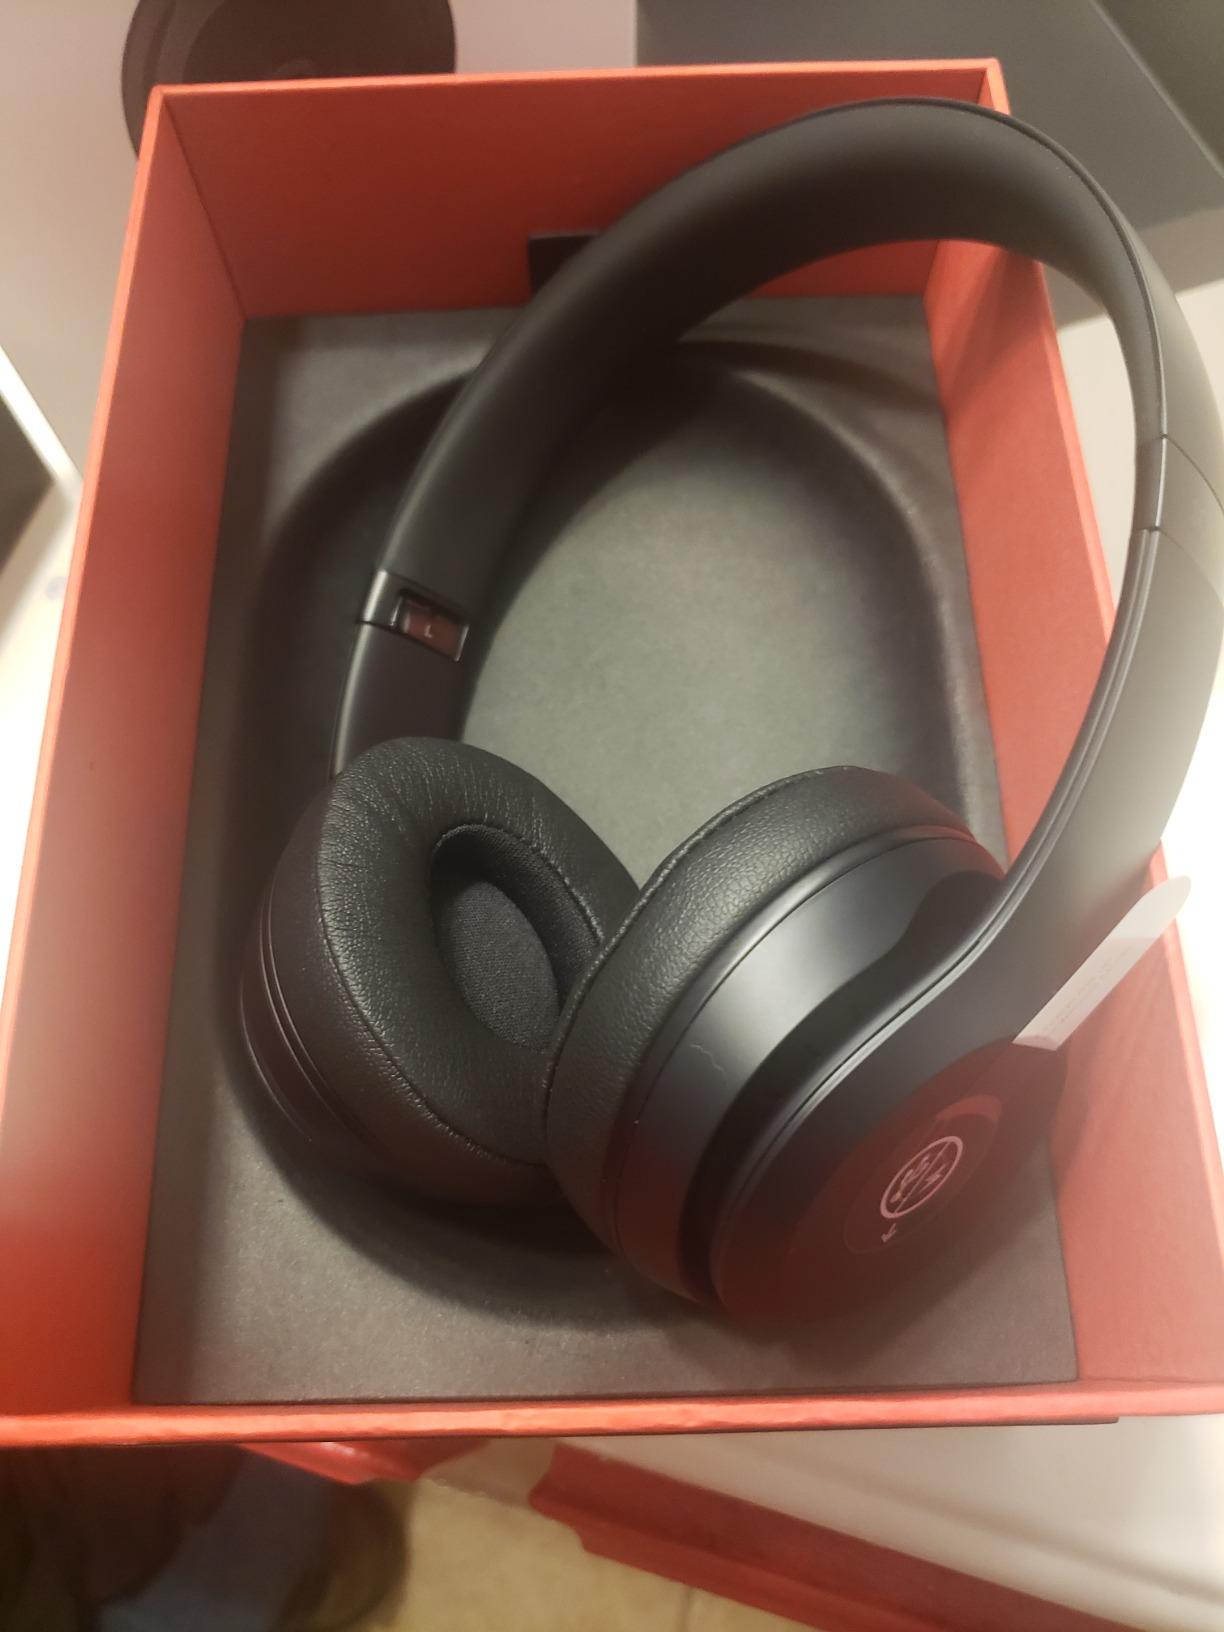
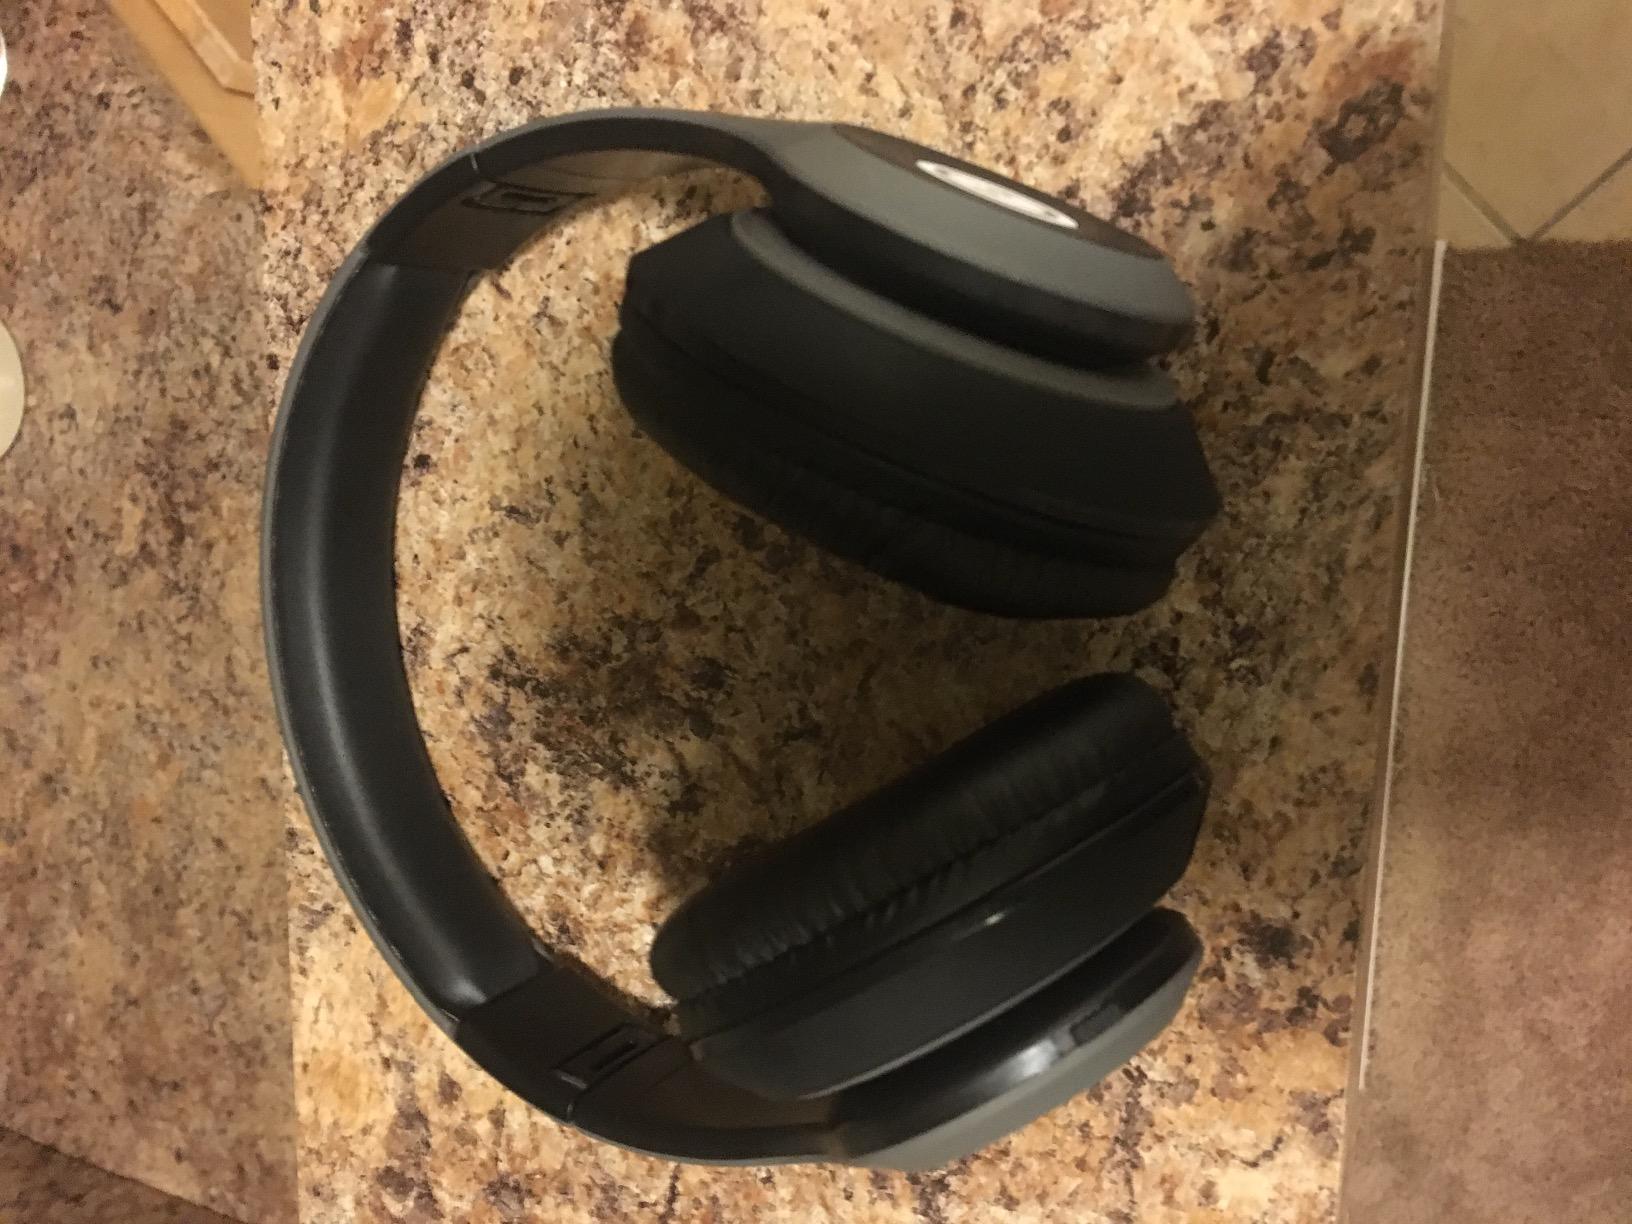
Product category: headphones
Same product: no